Arklow

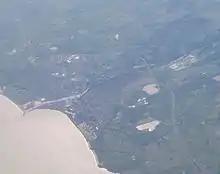
An aerial picture of Arklow

As of 2007, the River Avoca was classified as "seriously polluted" by the Irish EPA as a result of the discharge of sewage directly into the river in addition to a long history of industrial pollution in the area from early mining operations and more recent chemical industries. In previous centuries, Arklow was renowned for oyster beds.